Douglas J. Pirie

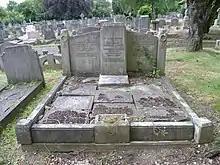
Grave of Douglas J. Pirie at Southgate Cemetery.

Douglas Joseph Pirie (11 May 1907 – 19 June 1935) was an English motorcycle racer who won the Manx Grand Prix. He died, aged 28, in an accident during the 1935 Isle of Man TT races. He is buried at Southgate Cemetery, London.